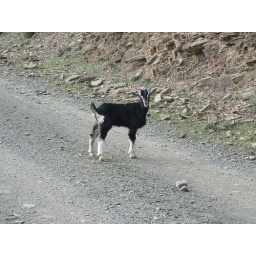
Little baby sheep and goats were all over the place on the mountain